Greenwood Union Church

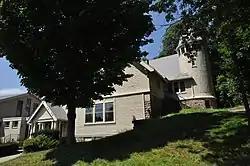
The 1884 portion of the church

Greenwood Union Church is a historic church at 4 Oak Street in Wakefield, Massachusetts. The church was built in 1884 and added to the National Register of Historic Places in 1989.